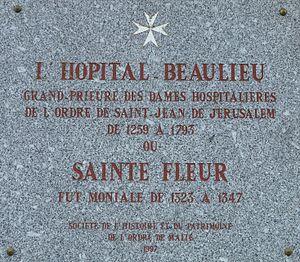
Issendolus - L'Hôpital-Beaulieu - Plaque commémorative
Le pape Boniface VIII réitère l'interdiction d'étudier la médecine faite en 1219 aux moines et aux chanoines réguliers par la bulle Super speculam d'Honorius III, mais il la lève pour ceux qui sont chargés d'églises paroissiales ou pour ceux que leurs supérieurs autorisent à « se rendre aux écoles pour y étudier pendant une certaine période des disciplines autres que la théologie ou le droit canonique ».
Issendolus est une commune française située dans le département du Lot en région Occitanie.
L'hôpital des religieuses de Beaulieu est un bâtiment situé à Issendolus, en France.